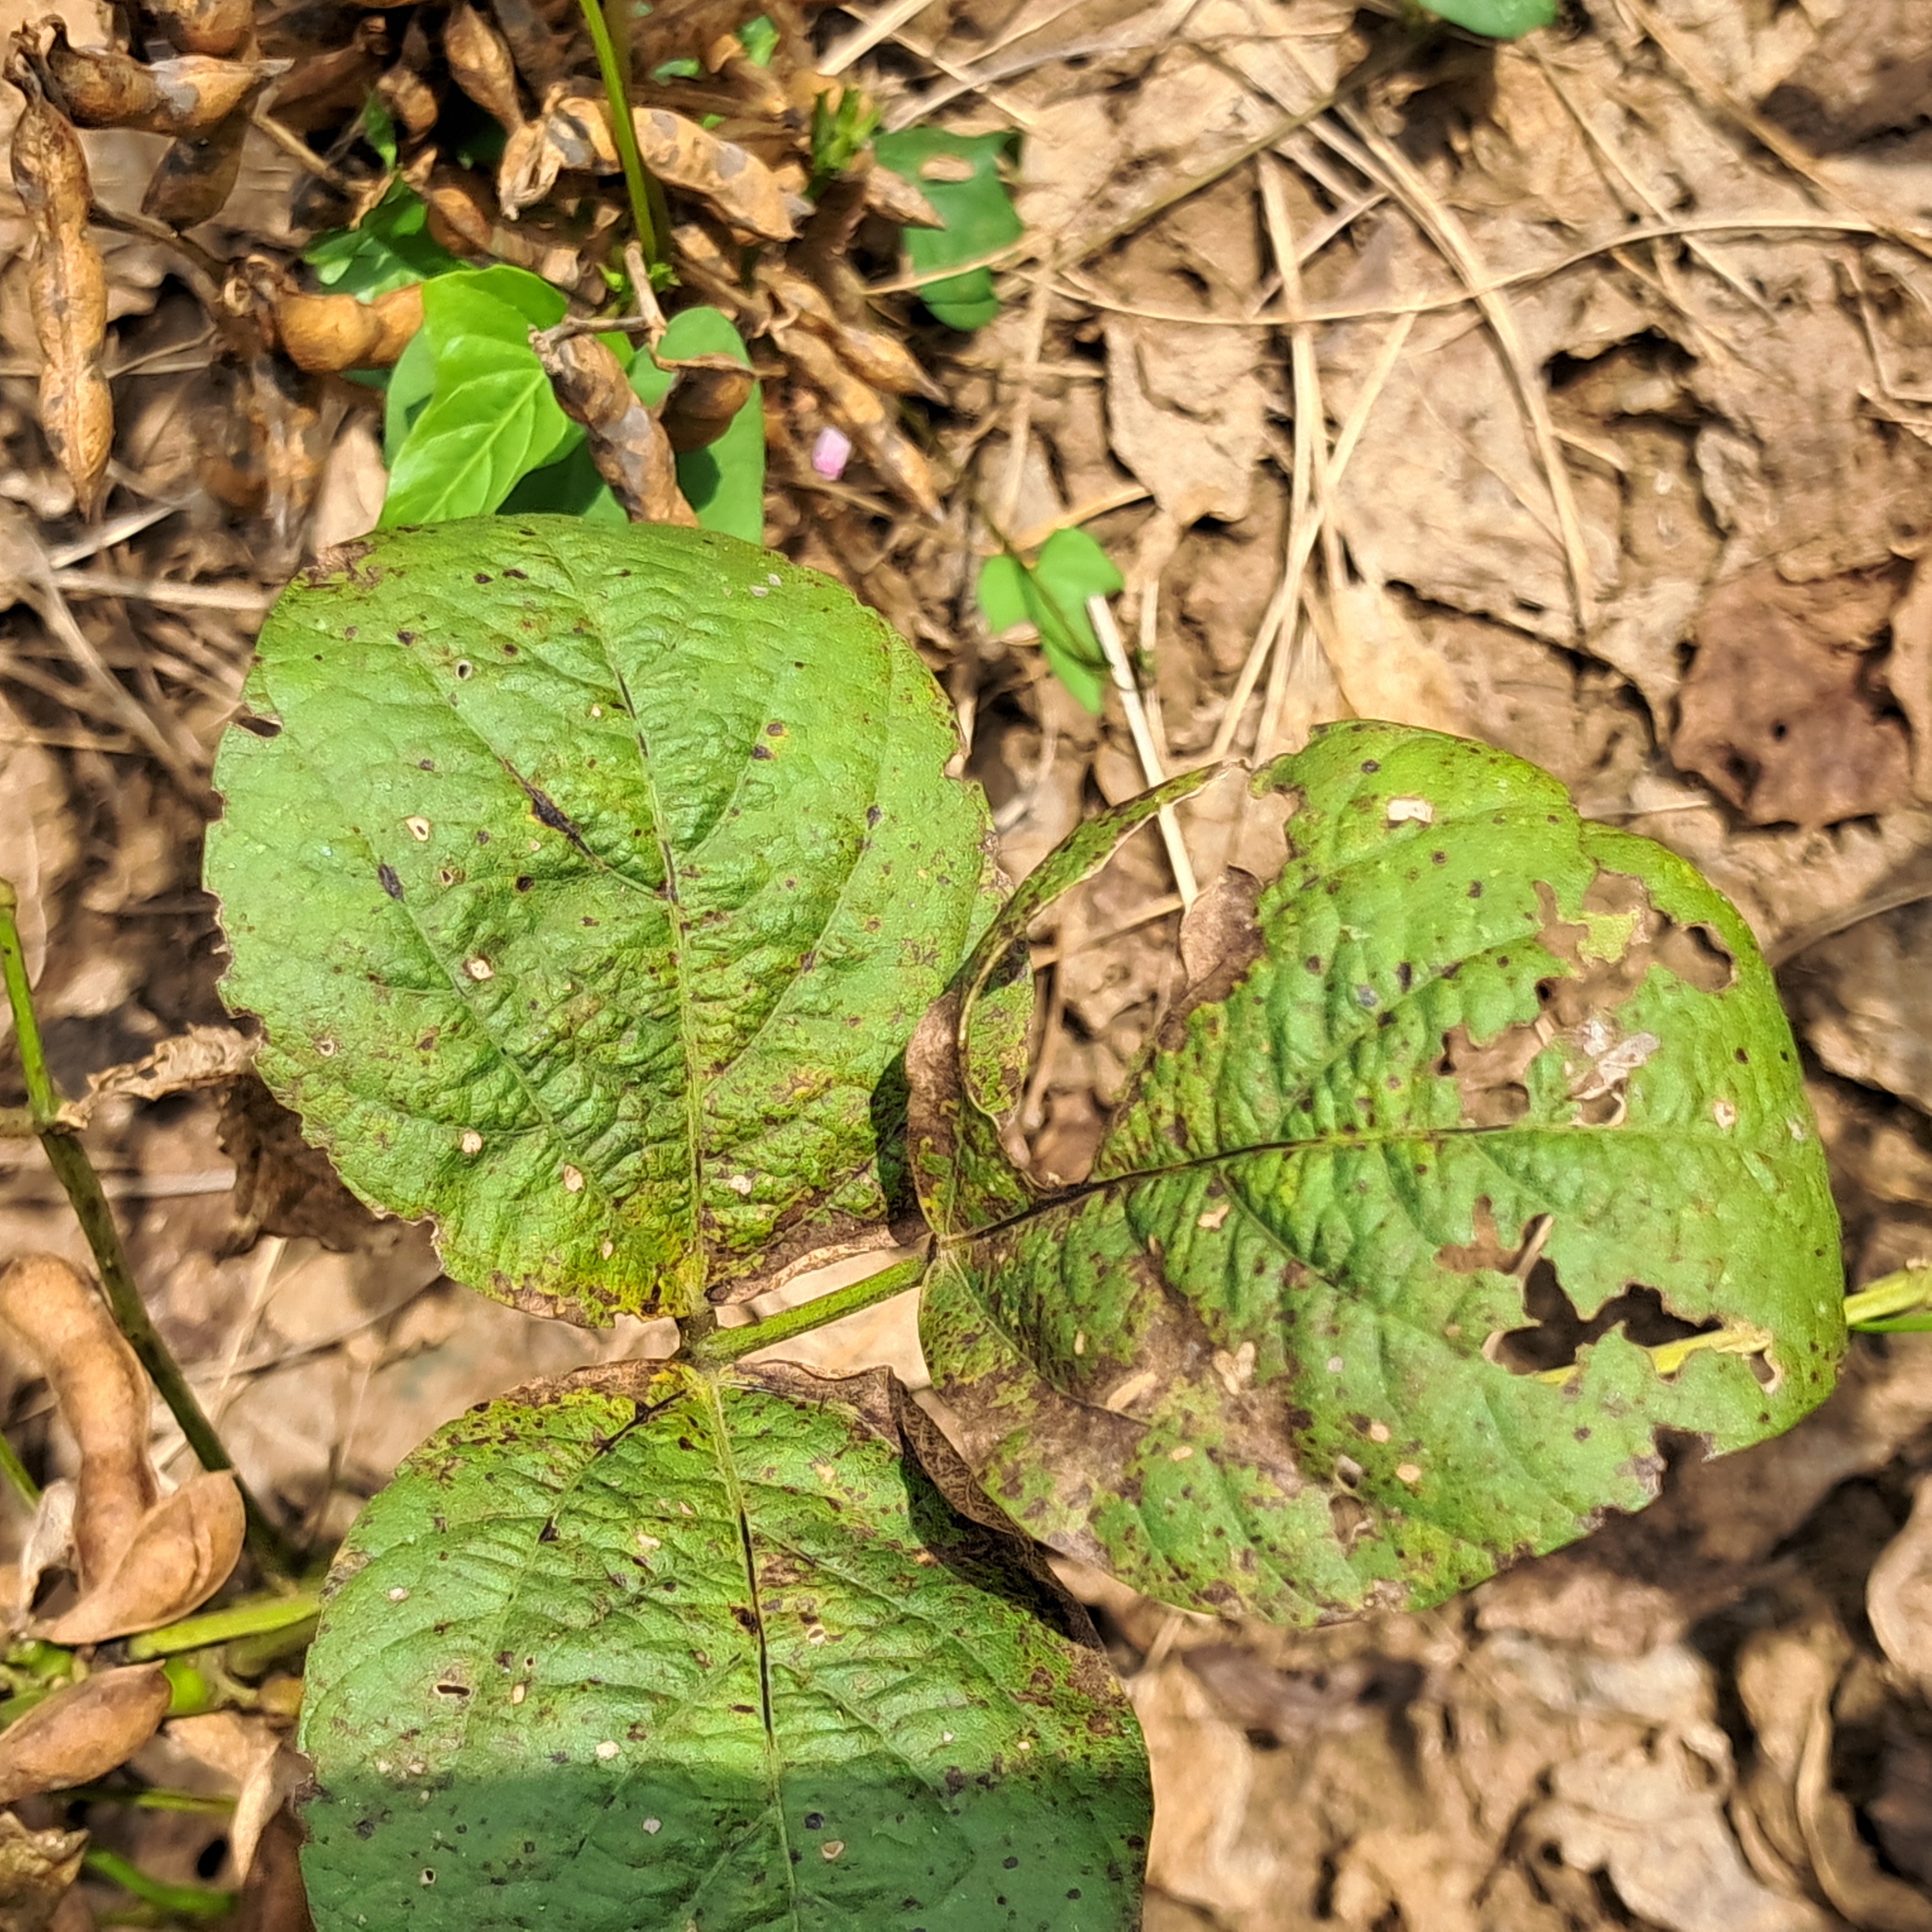
Label: Rust